Maltôte

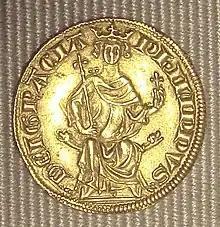
A coin of Philip IV the Fair

In medieval French law, a maltôte is an extraordinary tax that applied to everyday consumer goods (wine, beer, wax ...), raised to cope with unusual expenses. In general, it was to finance the cost of wars or fortification works.